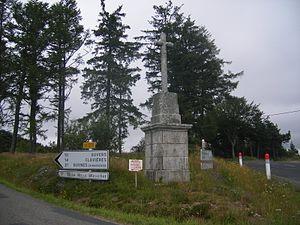
Paulhac-en-Margeride est une commune française, située dans le département de la Lozère en région Occitanie.